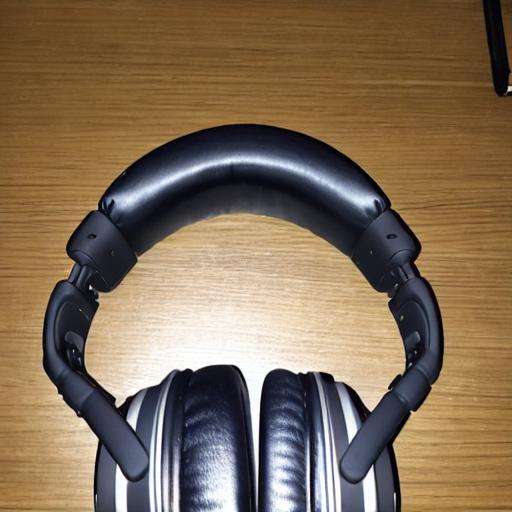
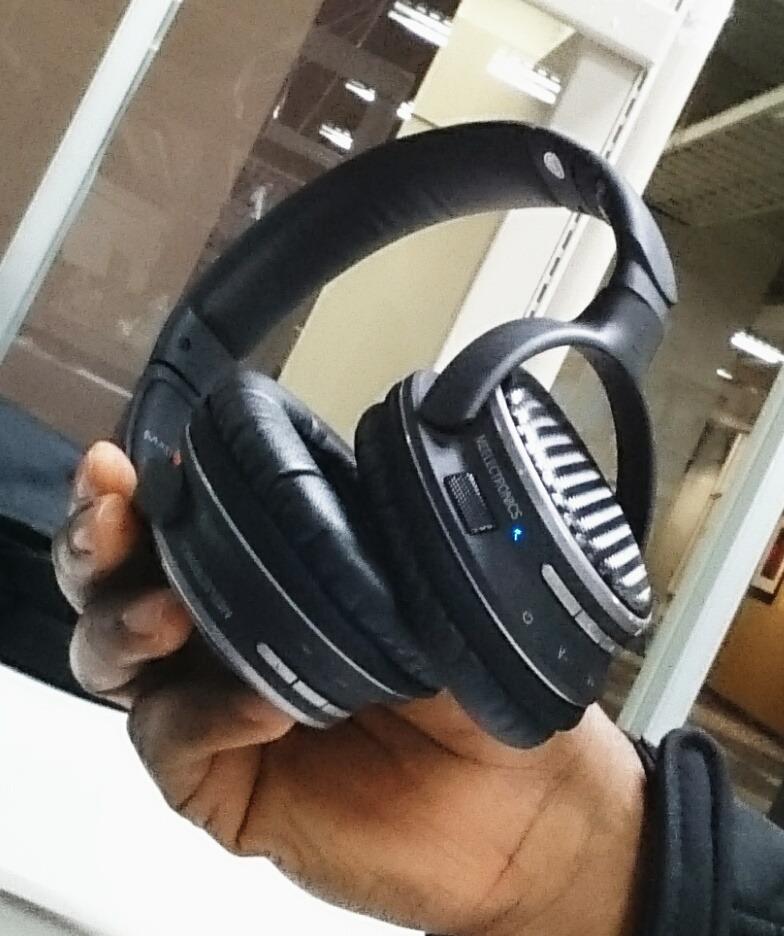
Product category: headphones
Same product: no